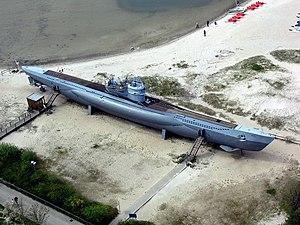
Le terme U-Boot désigne les sous-marins allemands des deux guerres mondiales. Ils sont surtout célèbres pour leurs campagnes d'attaques de convois de ravitaillement partant des États-Unis et du Canada pour l'Europe.